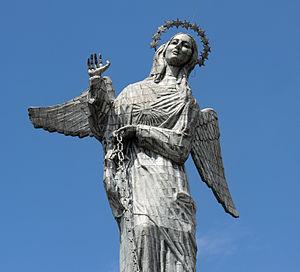
Quito, Équateur